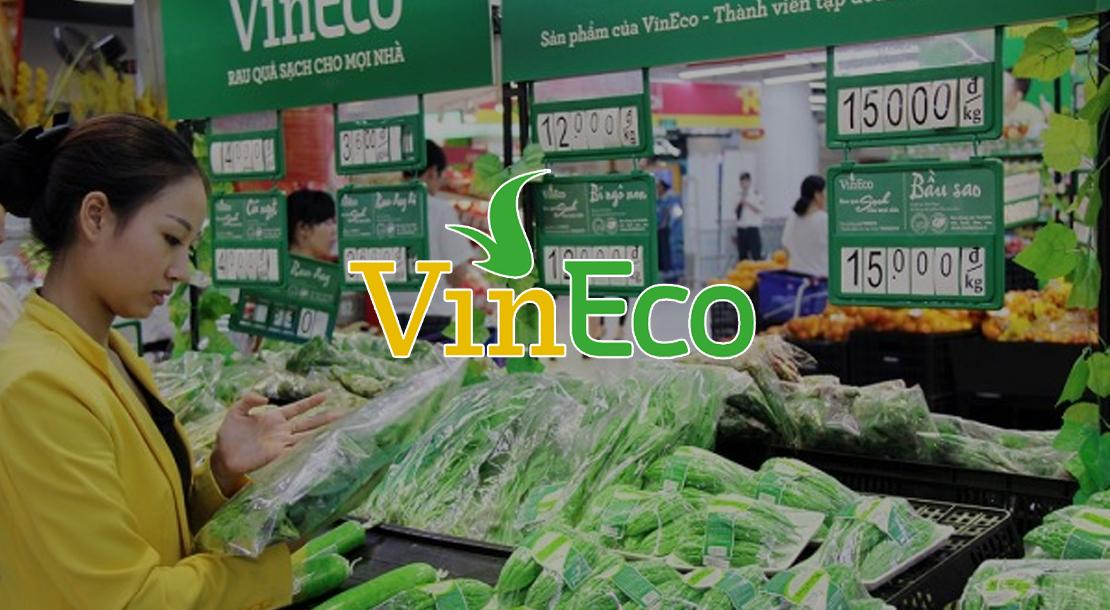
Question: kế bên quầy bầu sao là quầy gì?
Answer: kế bên quầy bầu sao là quầy bí ngô